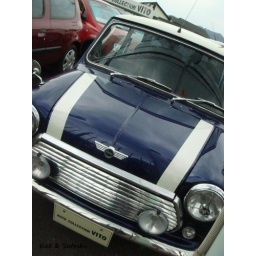
blue mini in the front entrance to a used car lot